Megawati Sukarnoputri

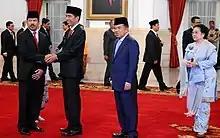
Megawati Sukarnoputri with Joko Widodo and Jusuf Kalla (2nd and 3rd from left) in 2016

Megawati Sukarnoputri was not reelected, but continued as a PDI member. In December 1993, the PDI held a national congress. As was always the case when New Order opposition parties held their congresses, the government actively interfered. As the Congress approached, three individuals contended for the PDI chair. The incumbent, Suryadi, had become critical of the government. The second was Budi Harjono a government-friendly figure whom the government backed. The third was Megawati Sukarnoputri. Her candidacy received such overwhelming support that her election at the Congress became a formality.